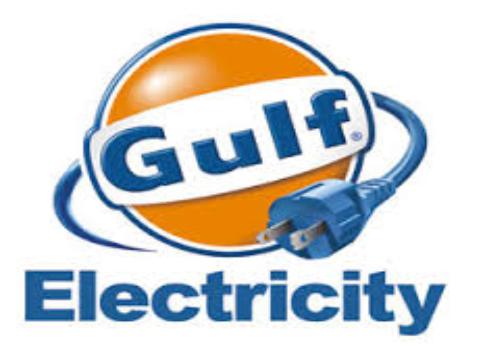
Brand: Gulf Oil
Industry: Transportation